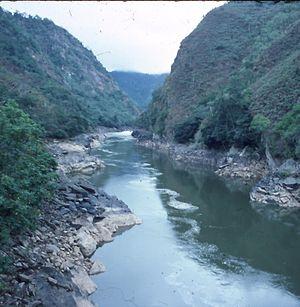
le Kouilou près de Sounda
Le Kouilou — également orthographié Kwilu, Kwila, ou Kwil — est le principal fleuve drainant la région côtière de la République du Congo. Le fleuve est appelé Kouilou dans la région côtière du même nom jusqu'aux gorges de Sounda. En amont de ces gorges, il prend l'appellation Niari.
Les gorges de Sounda sont des gorges de la république du Congo. Elles sont situées dans le département du Kouilou, dans la partie sud-ouest du pays, à 300 km à l'ouest de la capitale politique Brazzaville, et à 115 km au nord-est de Pointe-Noire, la capitale économique située sur la côte Atlantique.